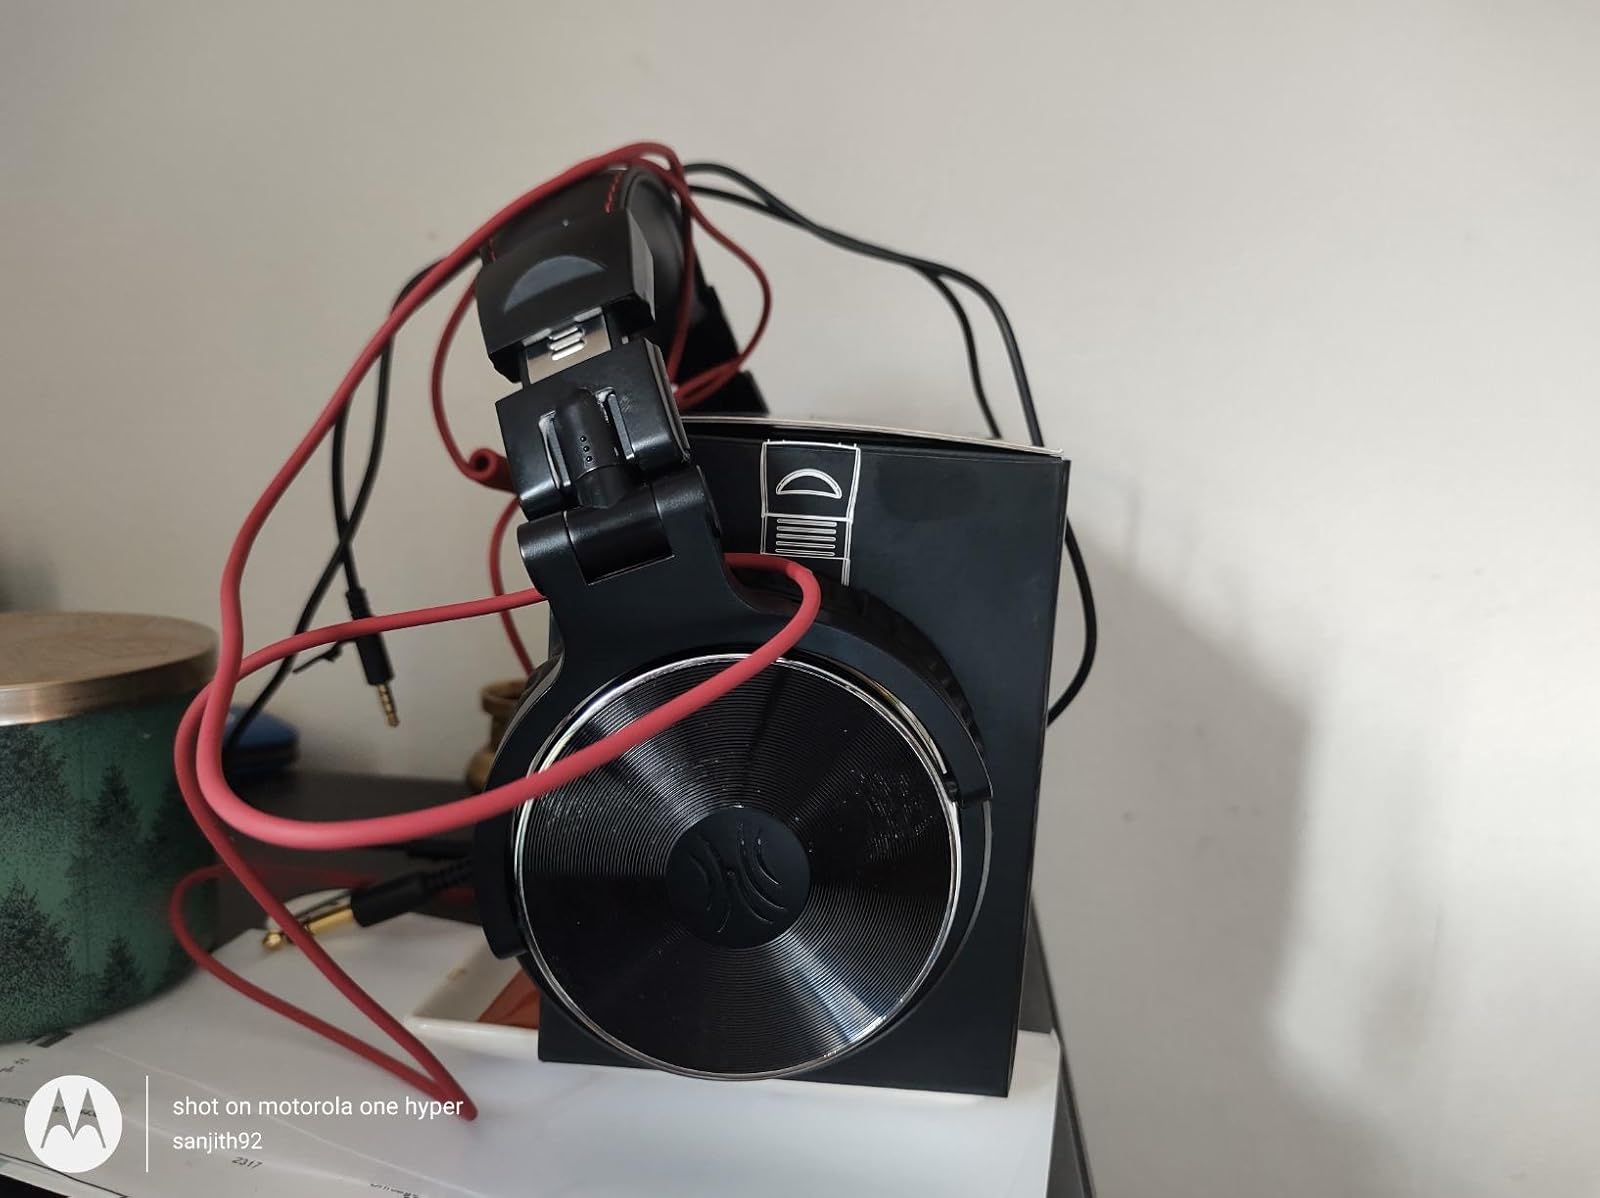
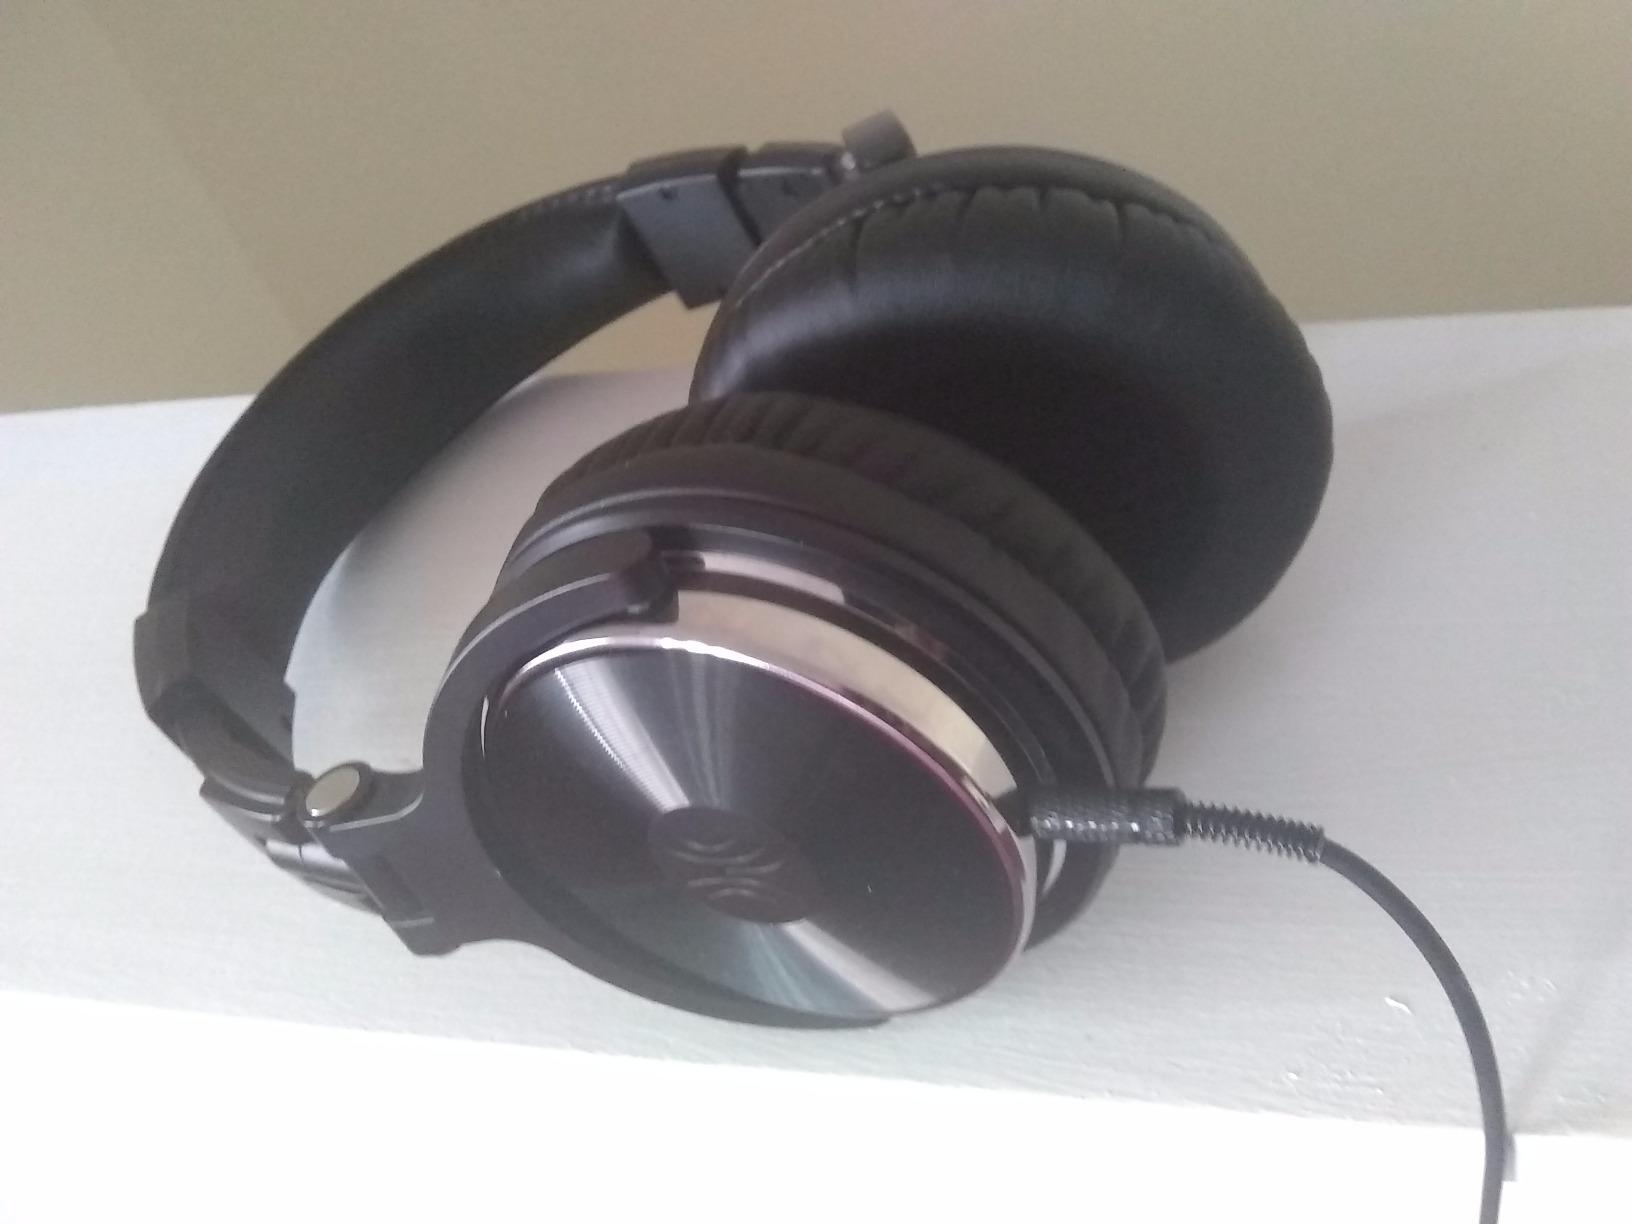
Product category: headphones
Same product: yes